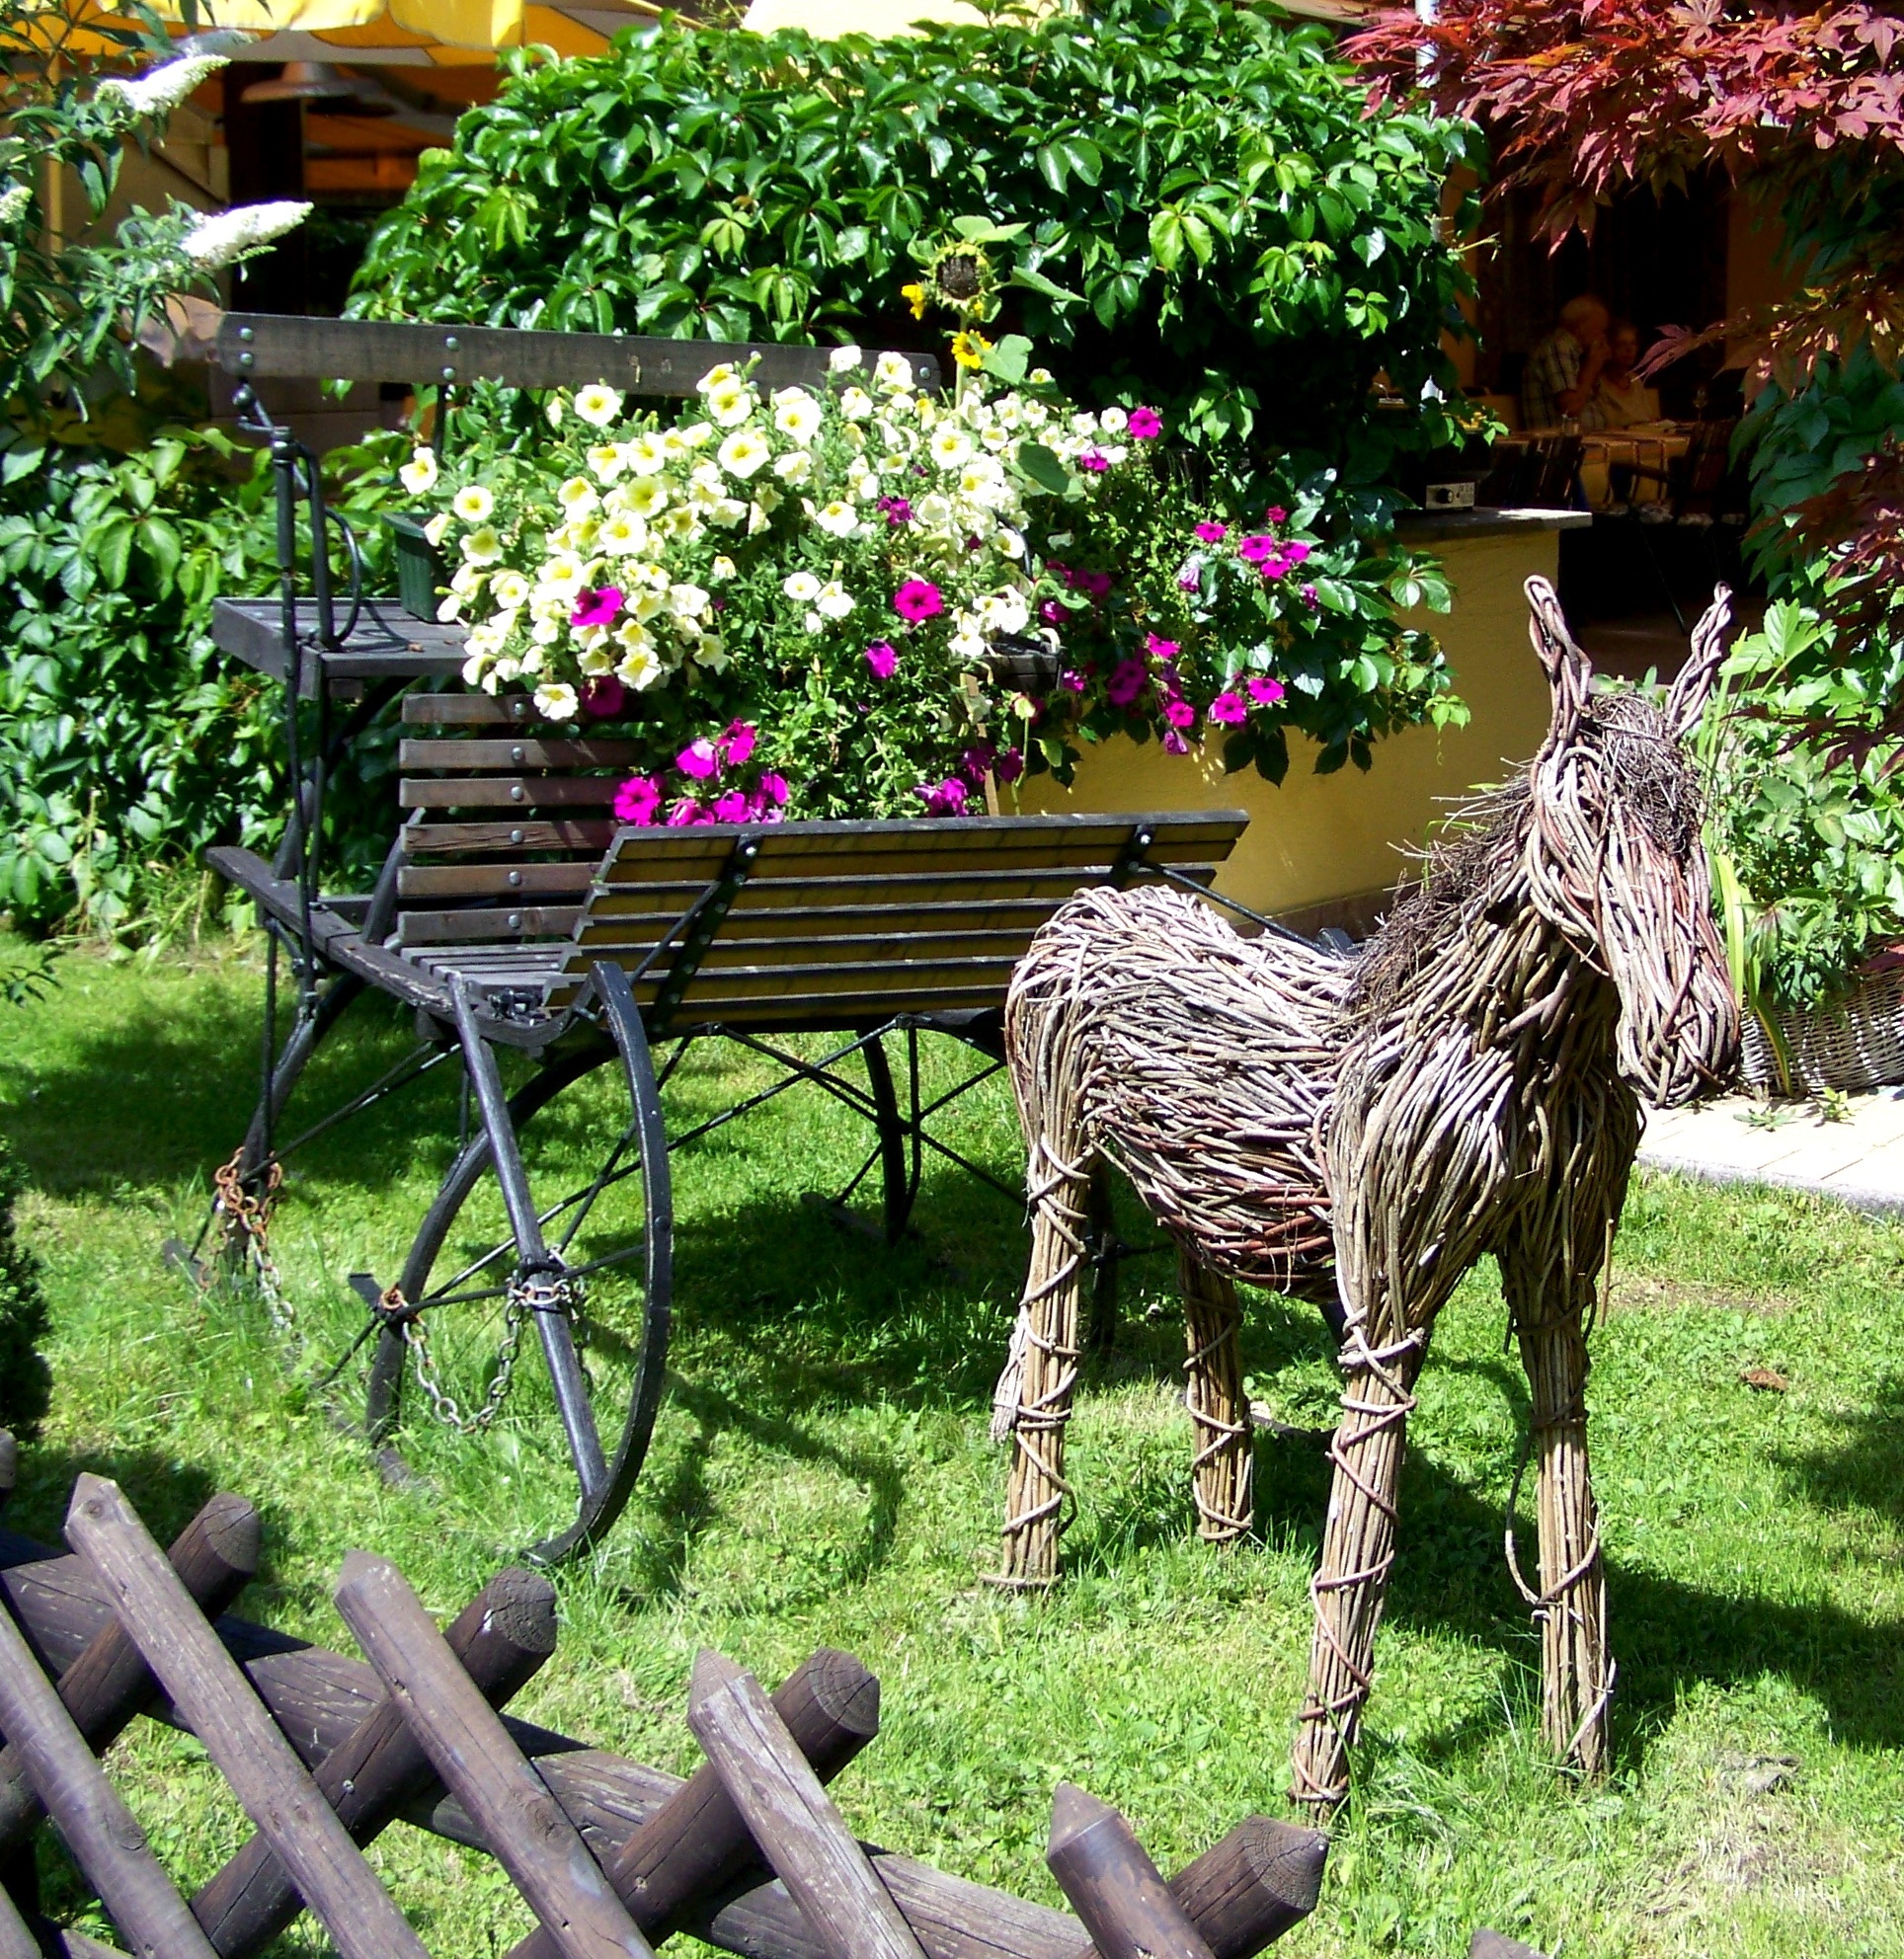
tree, flower, zoo, backyard, garden, flora, petunia, yard, garden decor, outdoor structure, wicker ass